Pittsburg, Kansas

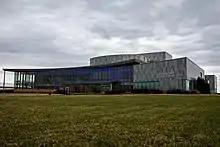
Bicknell Family Center for the Arts

Little Balkans Days is a three-day festival celebrating the community's European ethnic heritage, held on the Labor Day weekend. It features games, entertainment, competitions, and arts and crafts. The Pittsburg Art Walk takes features vendors, artists, and musicians; it occurs multiple times per year on Broadway Street in Pittsburg's downtown district.